David Sinton

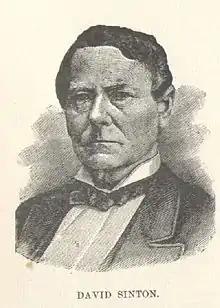

David Sinton (26 June 1808 – 31 August 1900) was an Irish-born American pig-iron industrialist, born in County Armagh, Ireland, who became one of the wealthiest people in America.